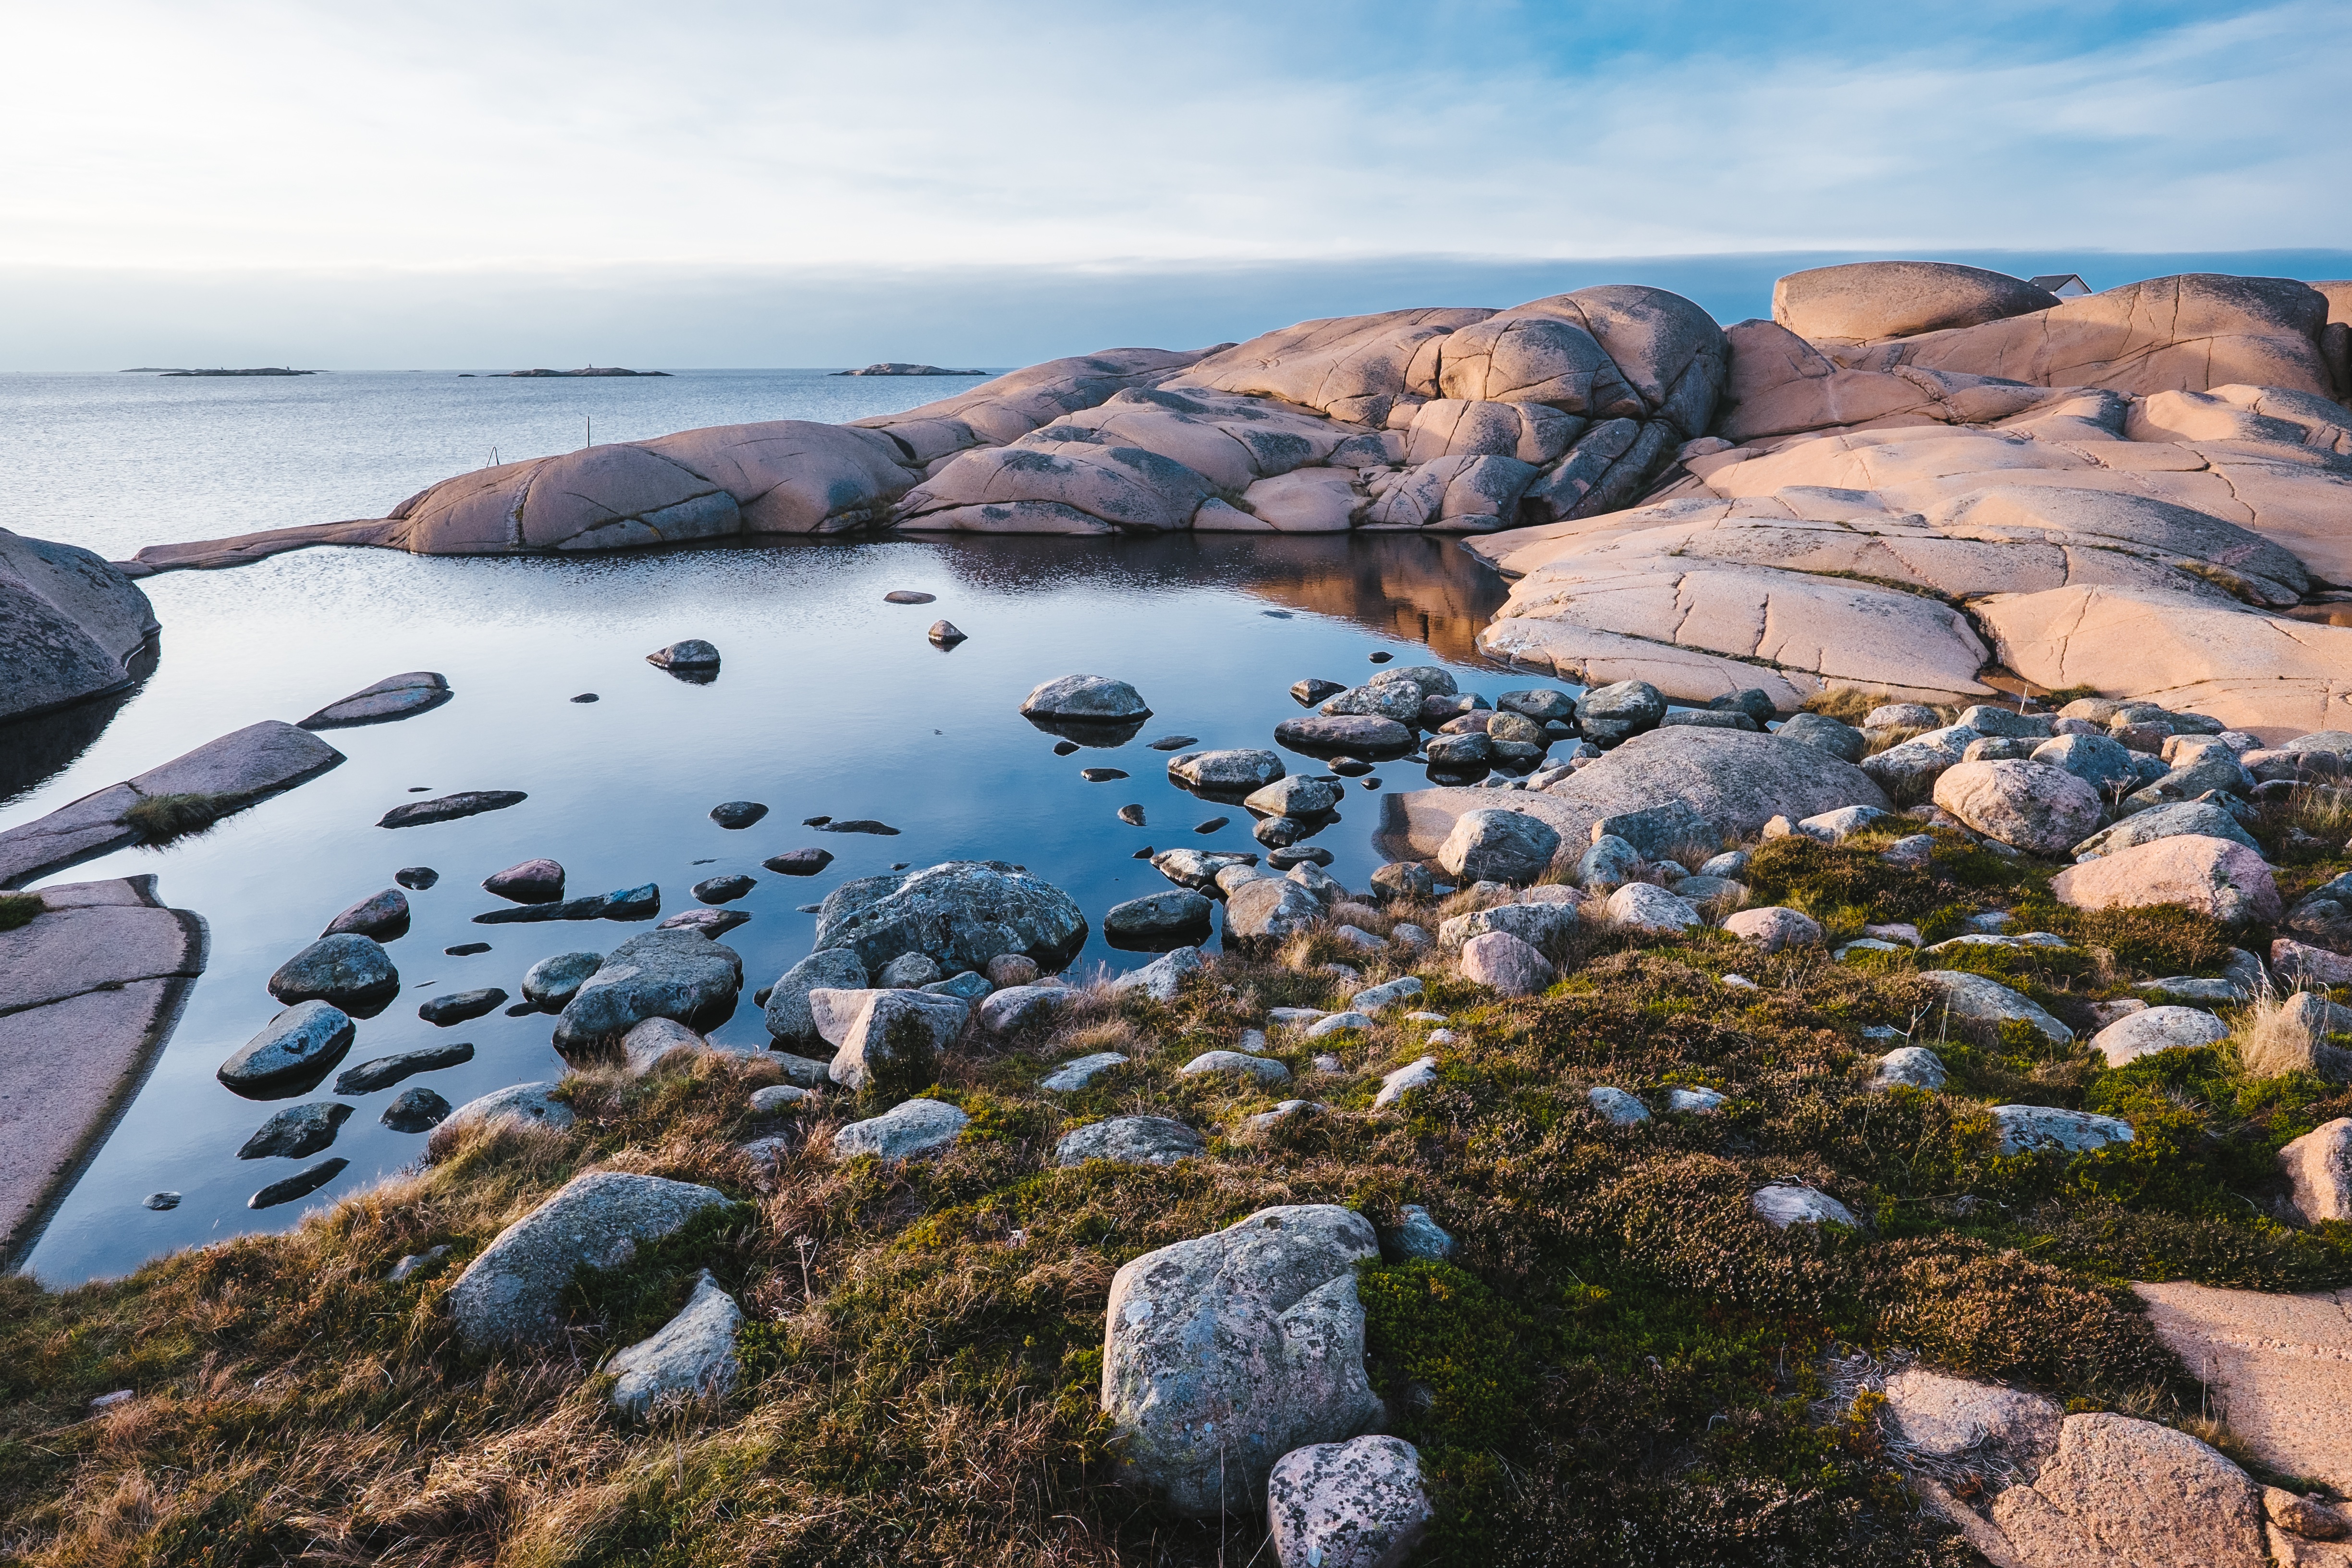
beach, landscape, sea, coast, water, outdoor, rock, ocean, wilderness, mountain, shore, lake, cliff, cove, scenery, bay, terrain, material, geology, loch, cape, tide pool